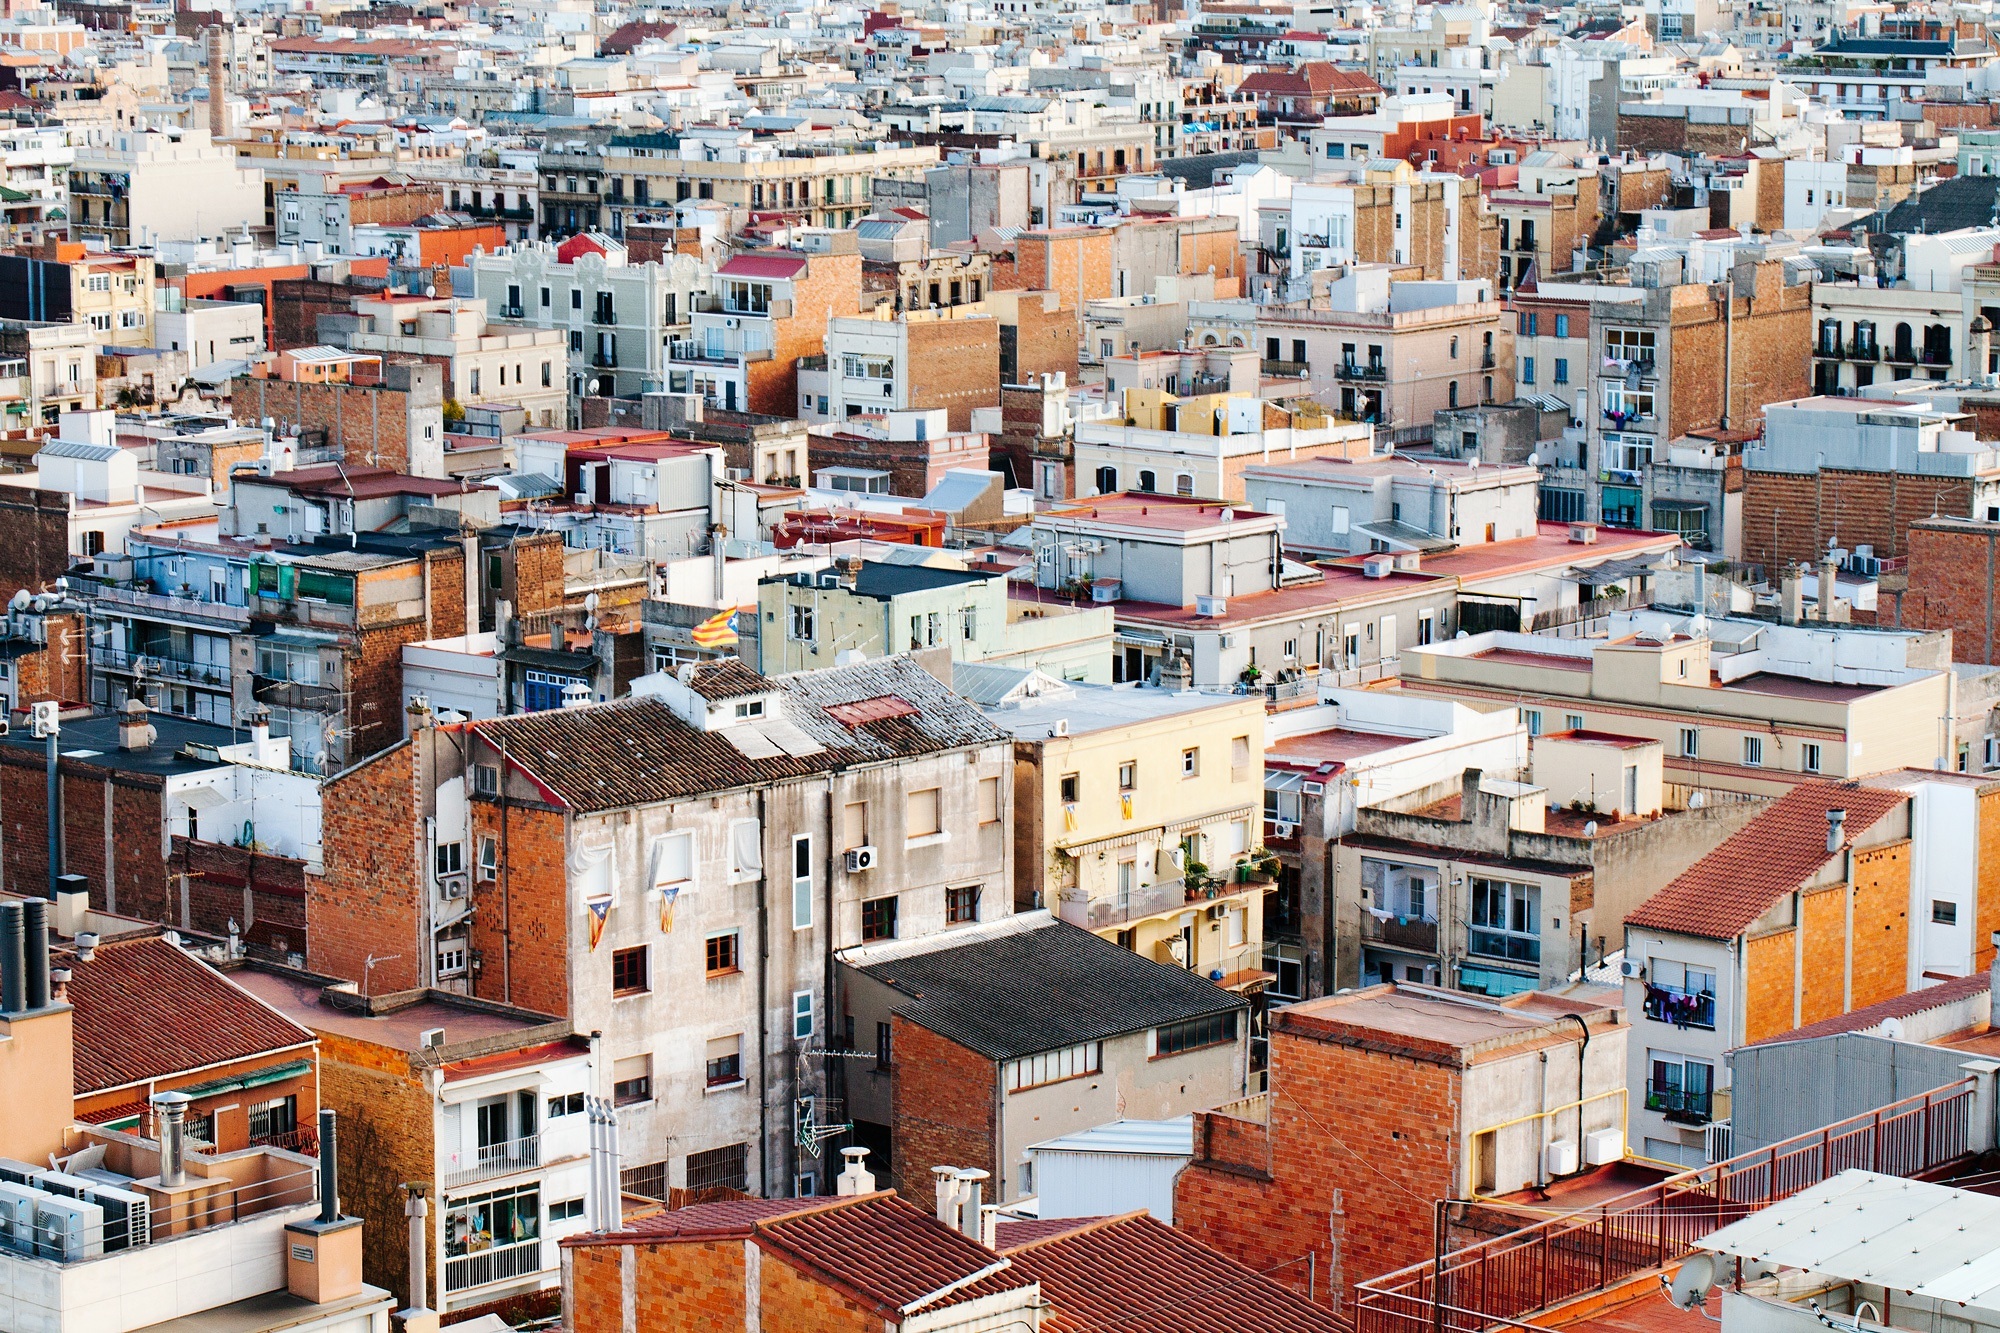
architecture, skyline, town, city, urban, cityscape, panorama, downtown, suburb, exterior, business, aerial view, tower block, district, buildings, rooftops, homes, houses, slum, metropolis, neighbourhood, aerial photography, urban city, urban area, residential area, geographical feature, human settlement, metropolitan area